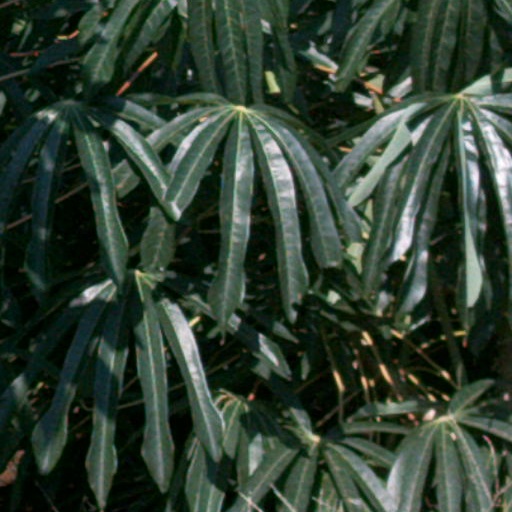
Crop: cassava